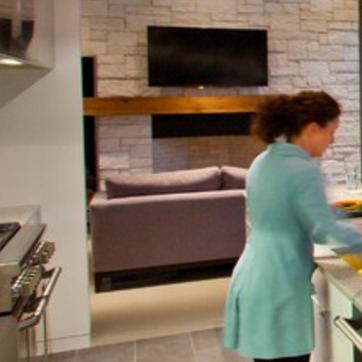
Material: fabric